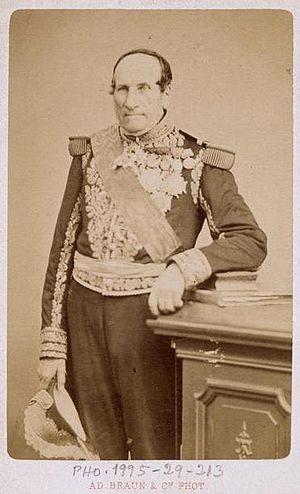
Léonard Victor Joseph Charner était un officier de marine français du XIXᵉ siècle qui participa à de nombreuses campagnes sous la Restauration, la Monarchie de Juillet et le Second Empire, et reçut la dignité d'amiral de France. En politique, il fut député en 1849, et sénateur de 1862 à sa mort.